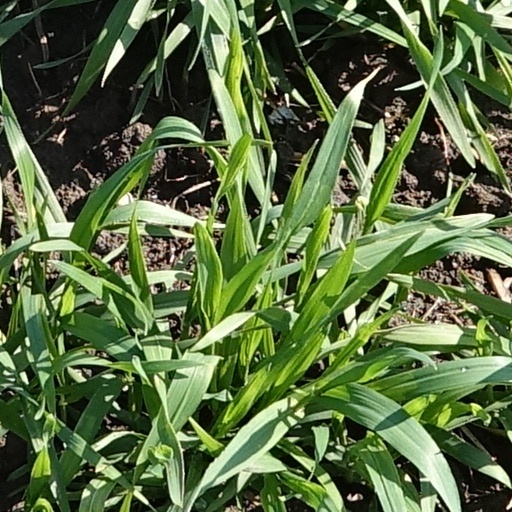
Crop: wheat